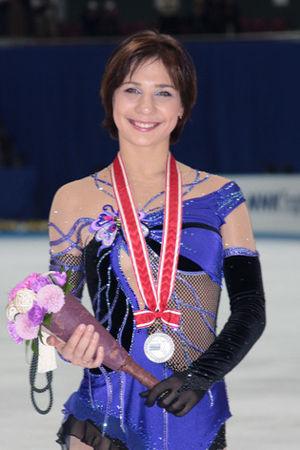
Alena Igorevna Leonova en russe : Алёна Игоревна Леонова est une patineuse artistique russe née le 23 novembre 1990 à Léningrad. Son palmarès comprend notamment un titre de vice-championne du monde en 2012, une troisième place aux finales du Grand Prix en 2011 et un titre de championne du monde junior en 2009.